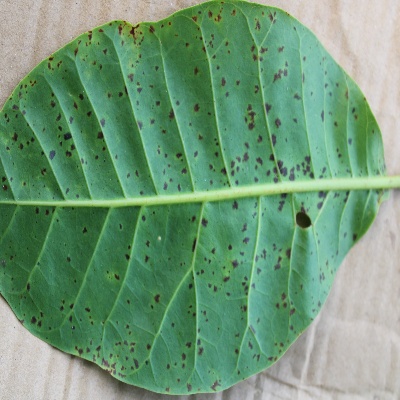
Crop: Cashew
Condition: anthracnose